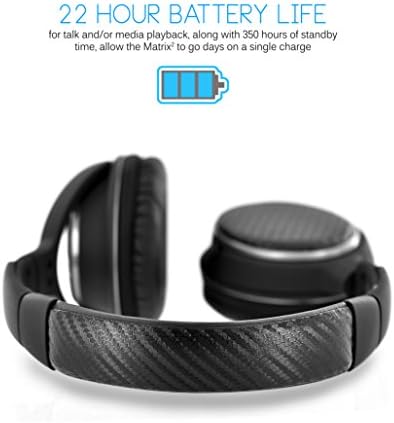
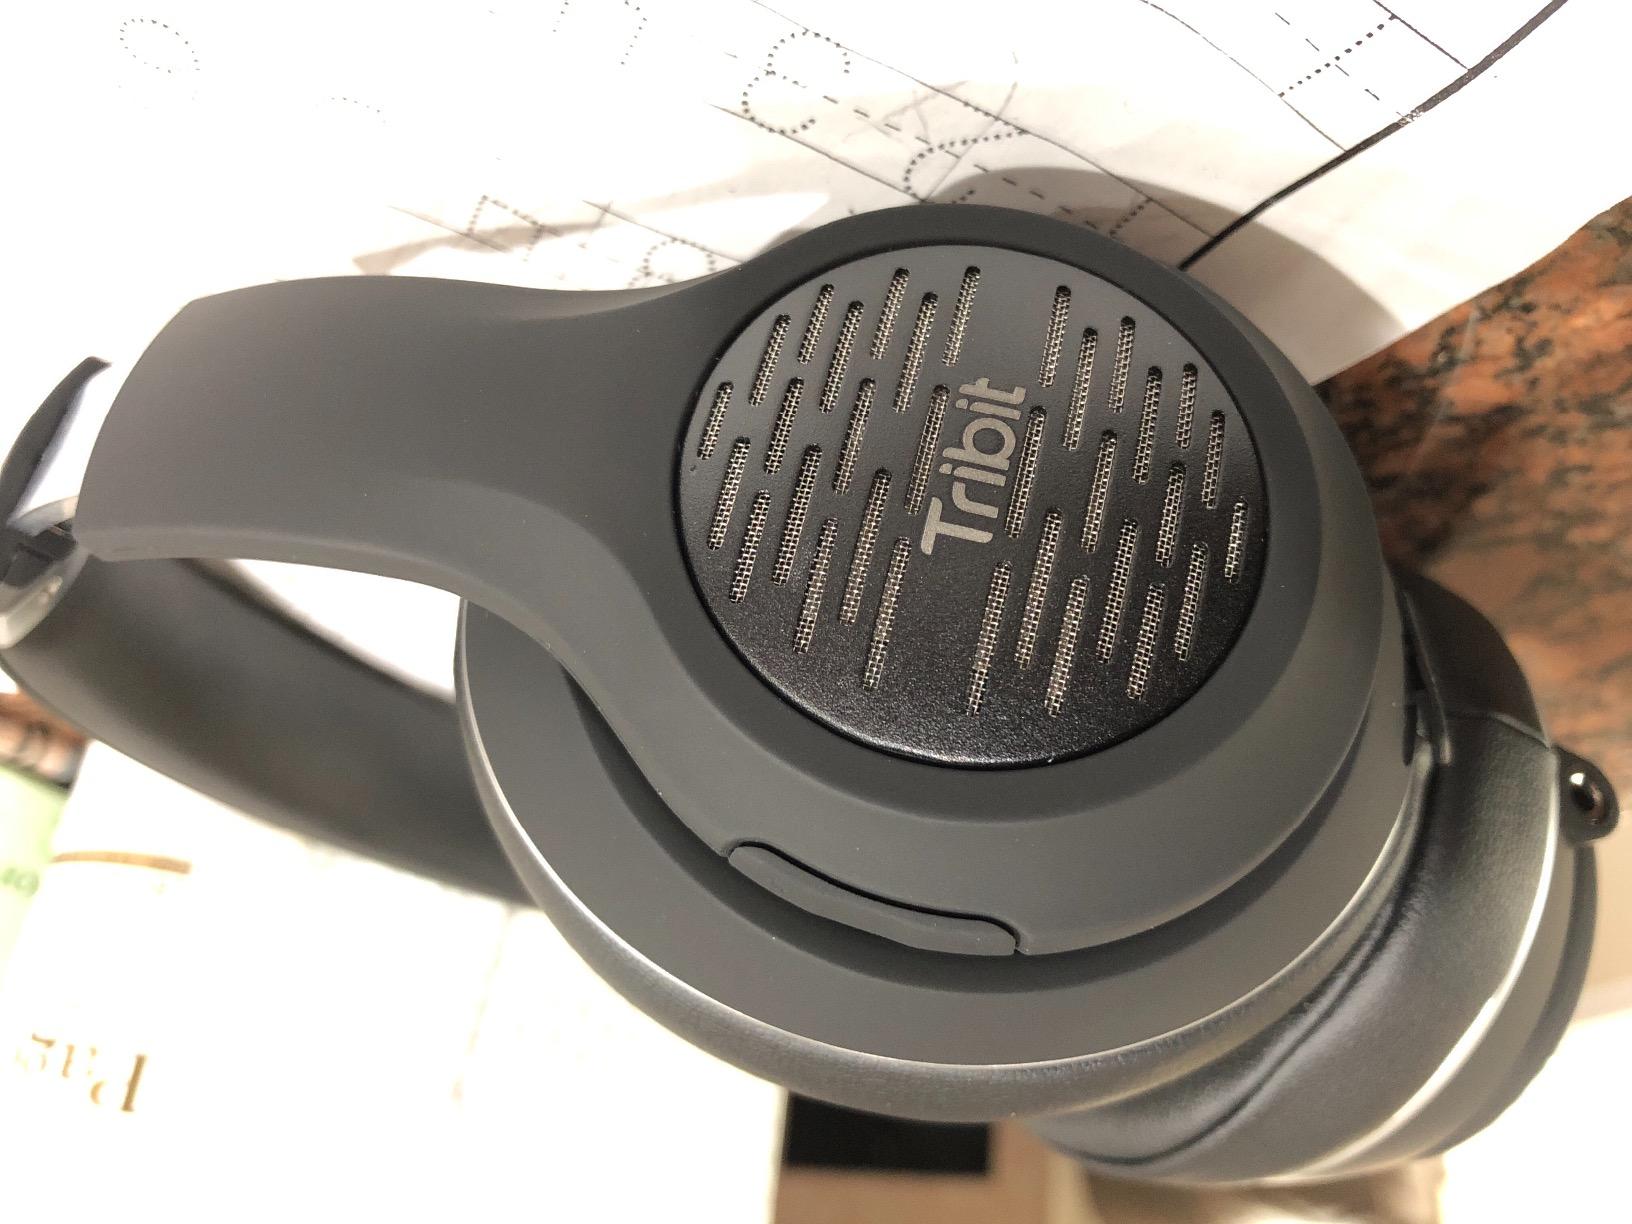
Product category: headphones
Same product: no